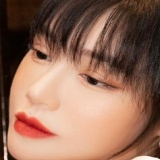
diễn viên Elly Trần